Mahmud Abouhalima

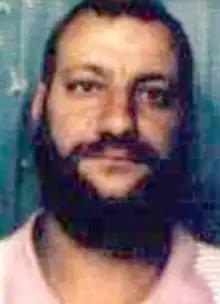
Abouhalima (c. 1994)

Mahmud Abouhalima (born December 14, 1958) is an Egyptian citizen who is convicted as perpetrator of the 1993 World Trade Center bombing. He is currently serving a 78-year and 4-month sentence at ADX Florence in Florence, Colorado for his role in the bombing.